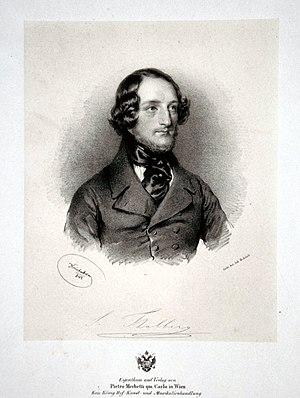
Sigismund Thalberg est un pianiste et compositeur autrichien né à Genève le 8 janvier 1812 et mort à Naples le 27 avril 1871.